Maluti temples

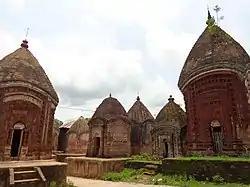
Maluti temples

The extant Maluti terracotta temples are 72 which were built in four groups in Maluti near the border between Jharkhand and West Bengal. The Chila river flows through the village and meets the Dwarka river, close to Tarapith.